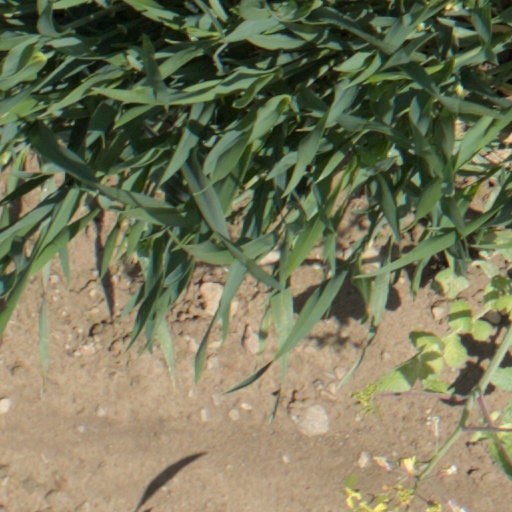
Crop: wheat